Sierra Leone National Museum

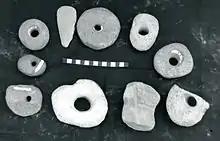
Bored stones on display at the museum

In 2013, the museum displayed the only known photograph of the Temne guerrilla leader Bai Bureh, who in 1898 started a war against the British.